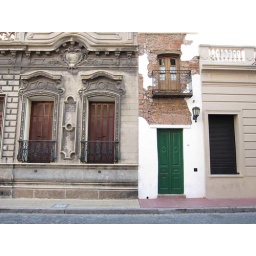
the white house is squeezed between two other buildings in San Telmo neighbourhood